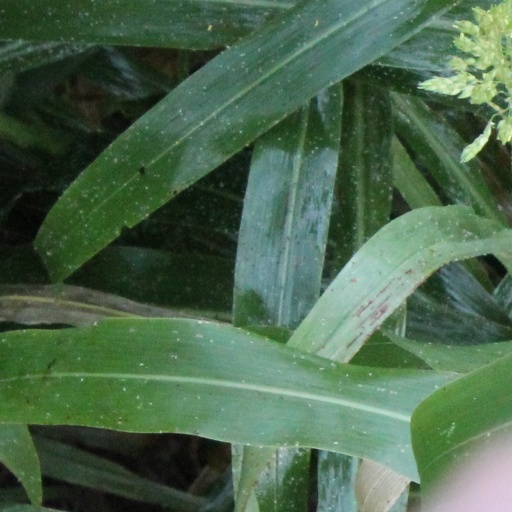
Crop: sorghum